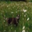
Label: cat